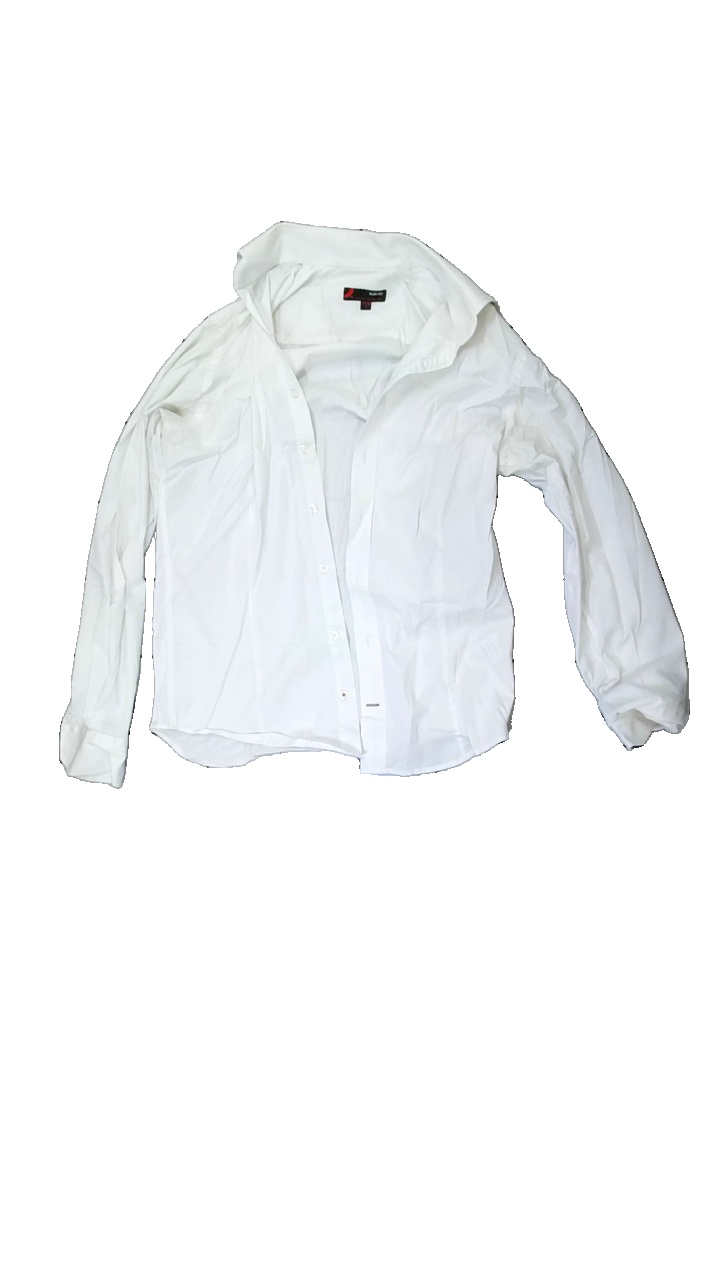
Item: Shirt (Men)
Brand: Dressman
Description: White shirt
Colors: White
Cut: Regular
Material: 56% Cotton 44% Nylon
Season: All
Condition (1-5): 2
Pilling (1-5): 5
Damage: stain
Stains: Major
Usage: Export
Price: <50